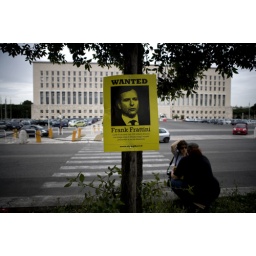
Protest sign on tree in front of Italian Ministry of Foreign Affairs 06-15-2010